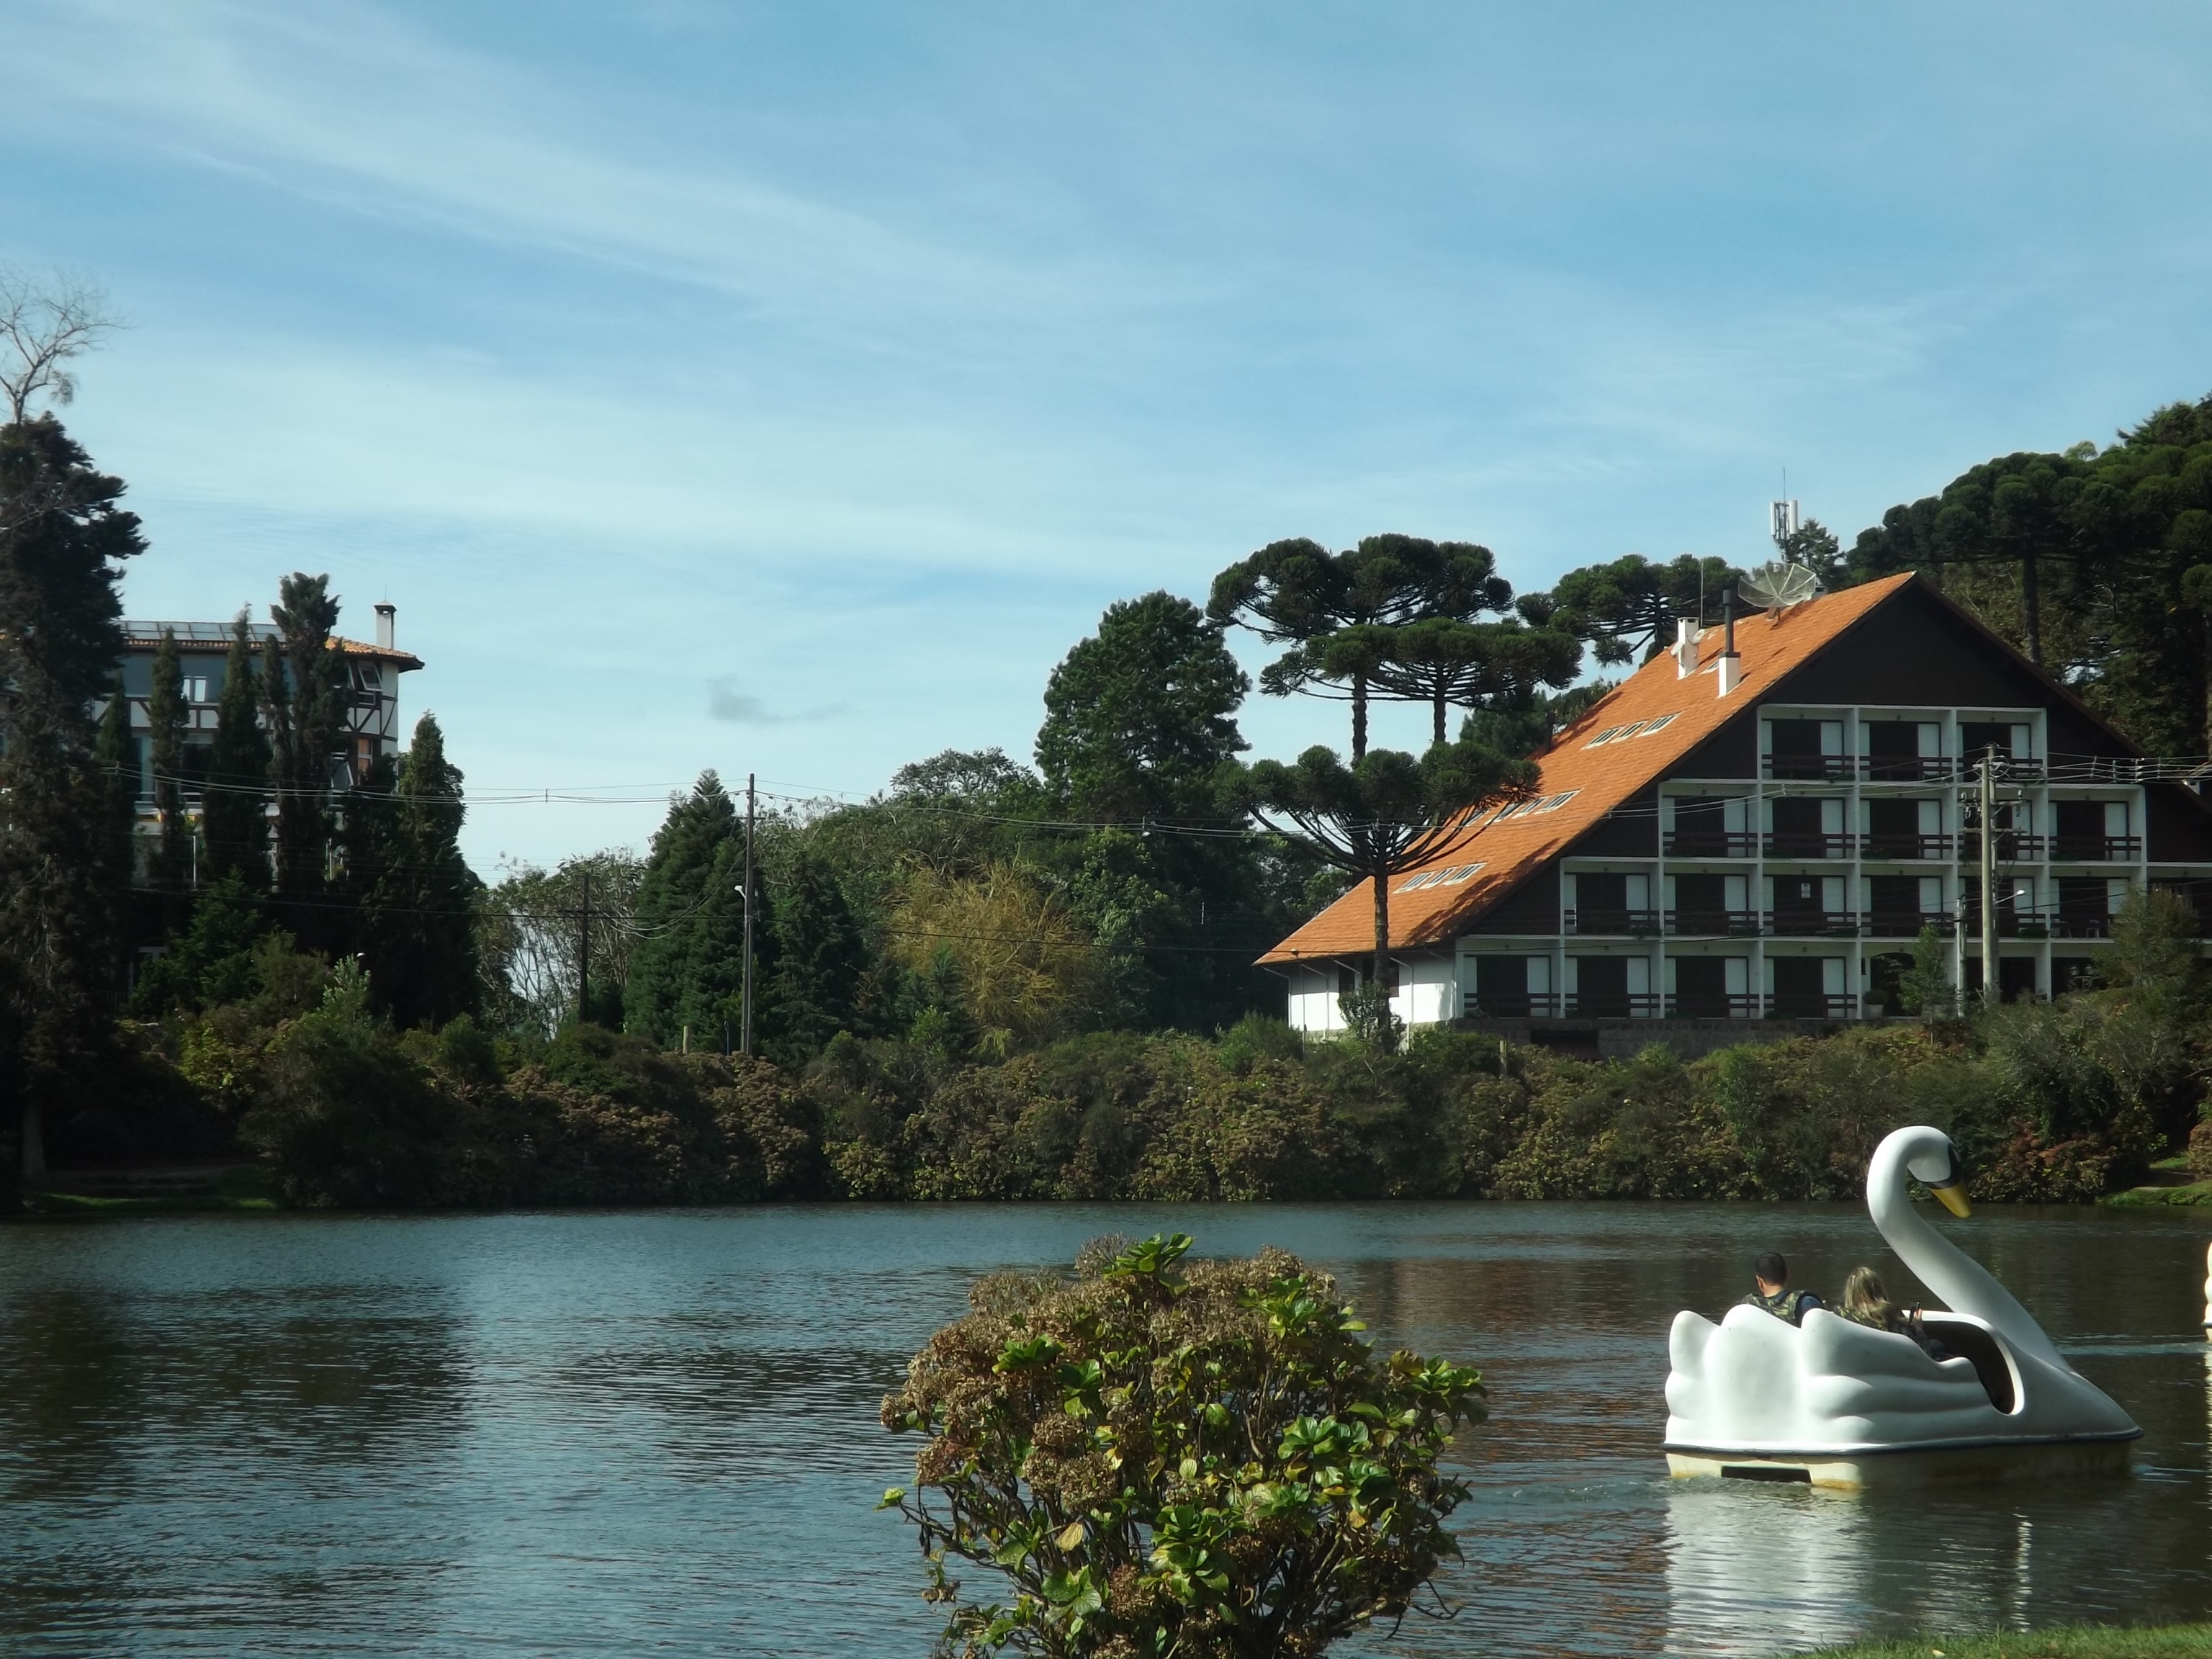
water, forest, sky, lawn, lake, river, summer, vacation, vehicle, park, reservoir, waterway, trees, paddle boat, duck, hotel, holidays, boating, brazil, rio grande do sul